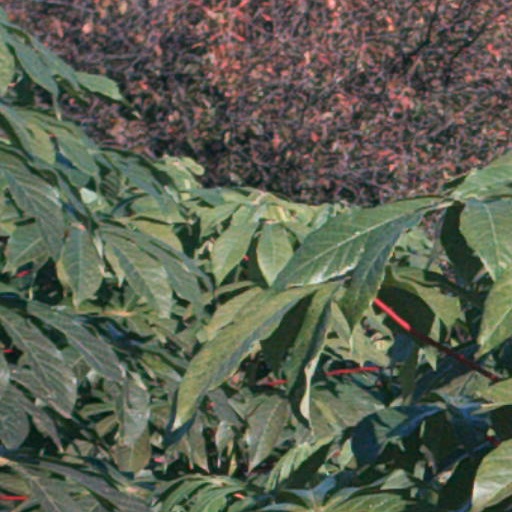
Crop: cassava